History of Paraguay

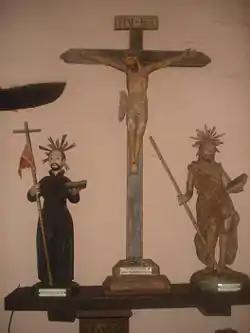
Colonial era crucifix

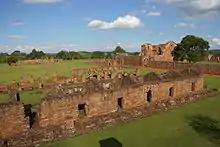
Jesuit reduction of Trinidad

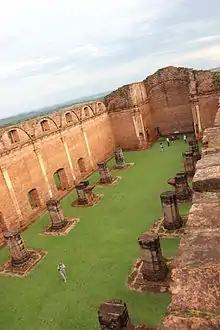
Ruins of Tavarangue reduction

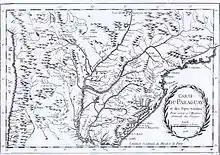
Map of Paraguay and surrounding regions, 1756

The Guaraní people of eastern Paraguay and neighboring Brazil and Argentina were in crisis in the early 17th century. Recurrent epidemics of European diseases had reduced their population by up 50 percent and the forced labor of the encomiendas by the Spanish and mestizo colonists had made virtual slaves of many. Franciscan missionaries began establishing missions called reductions in the 1580s. The first Jesuits arrived in Asunción in 1588 and founded their first mission (or reduction) of San Ignacio Guazú in 1609. The objectives of the Jesuits were to make Christians of the Guaraní, impose European values and customs, and isolate and protect the Guaraní from European colonists and slavers.